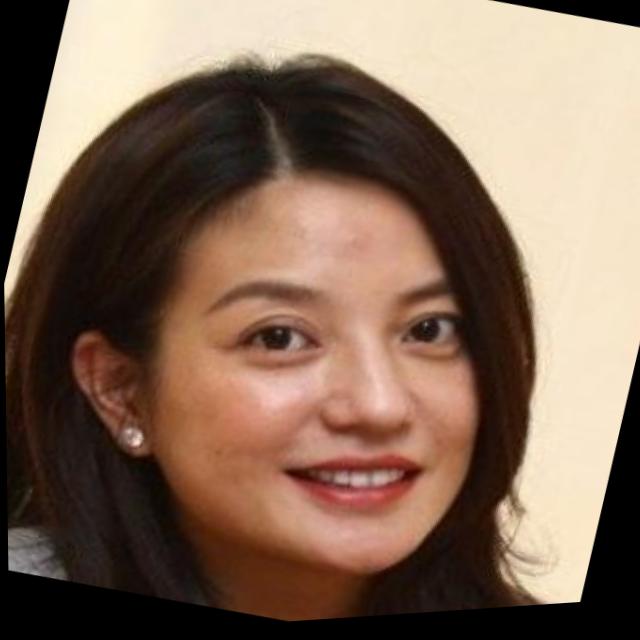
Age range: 21-44